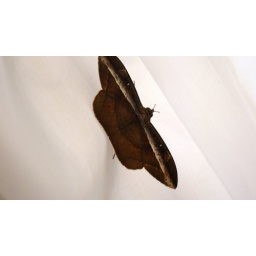
Picture this moth against the bark of a tree - great camouflage, but not so much against white curtains.